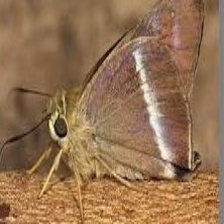
Species: COMMON BANDED AWL